Younes Kaboul

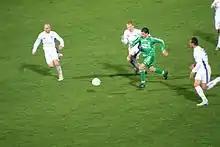
Kaboul (right) playing for Auxerre in 2006

Born in Saint-Julien-en-Genevois, Haute-Savoie, Kaboul began his career at Bellegarde, Concordia and Plastics Vallée. He then joined Auxerre, where the player started his professional career.